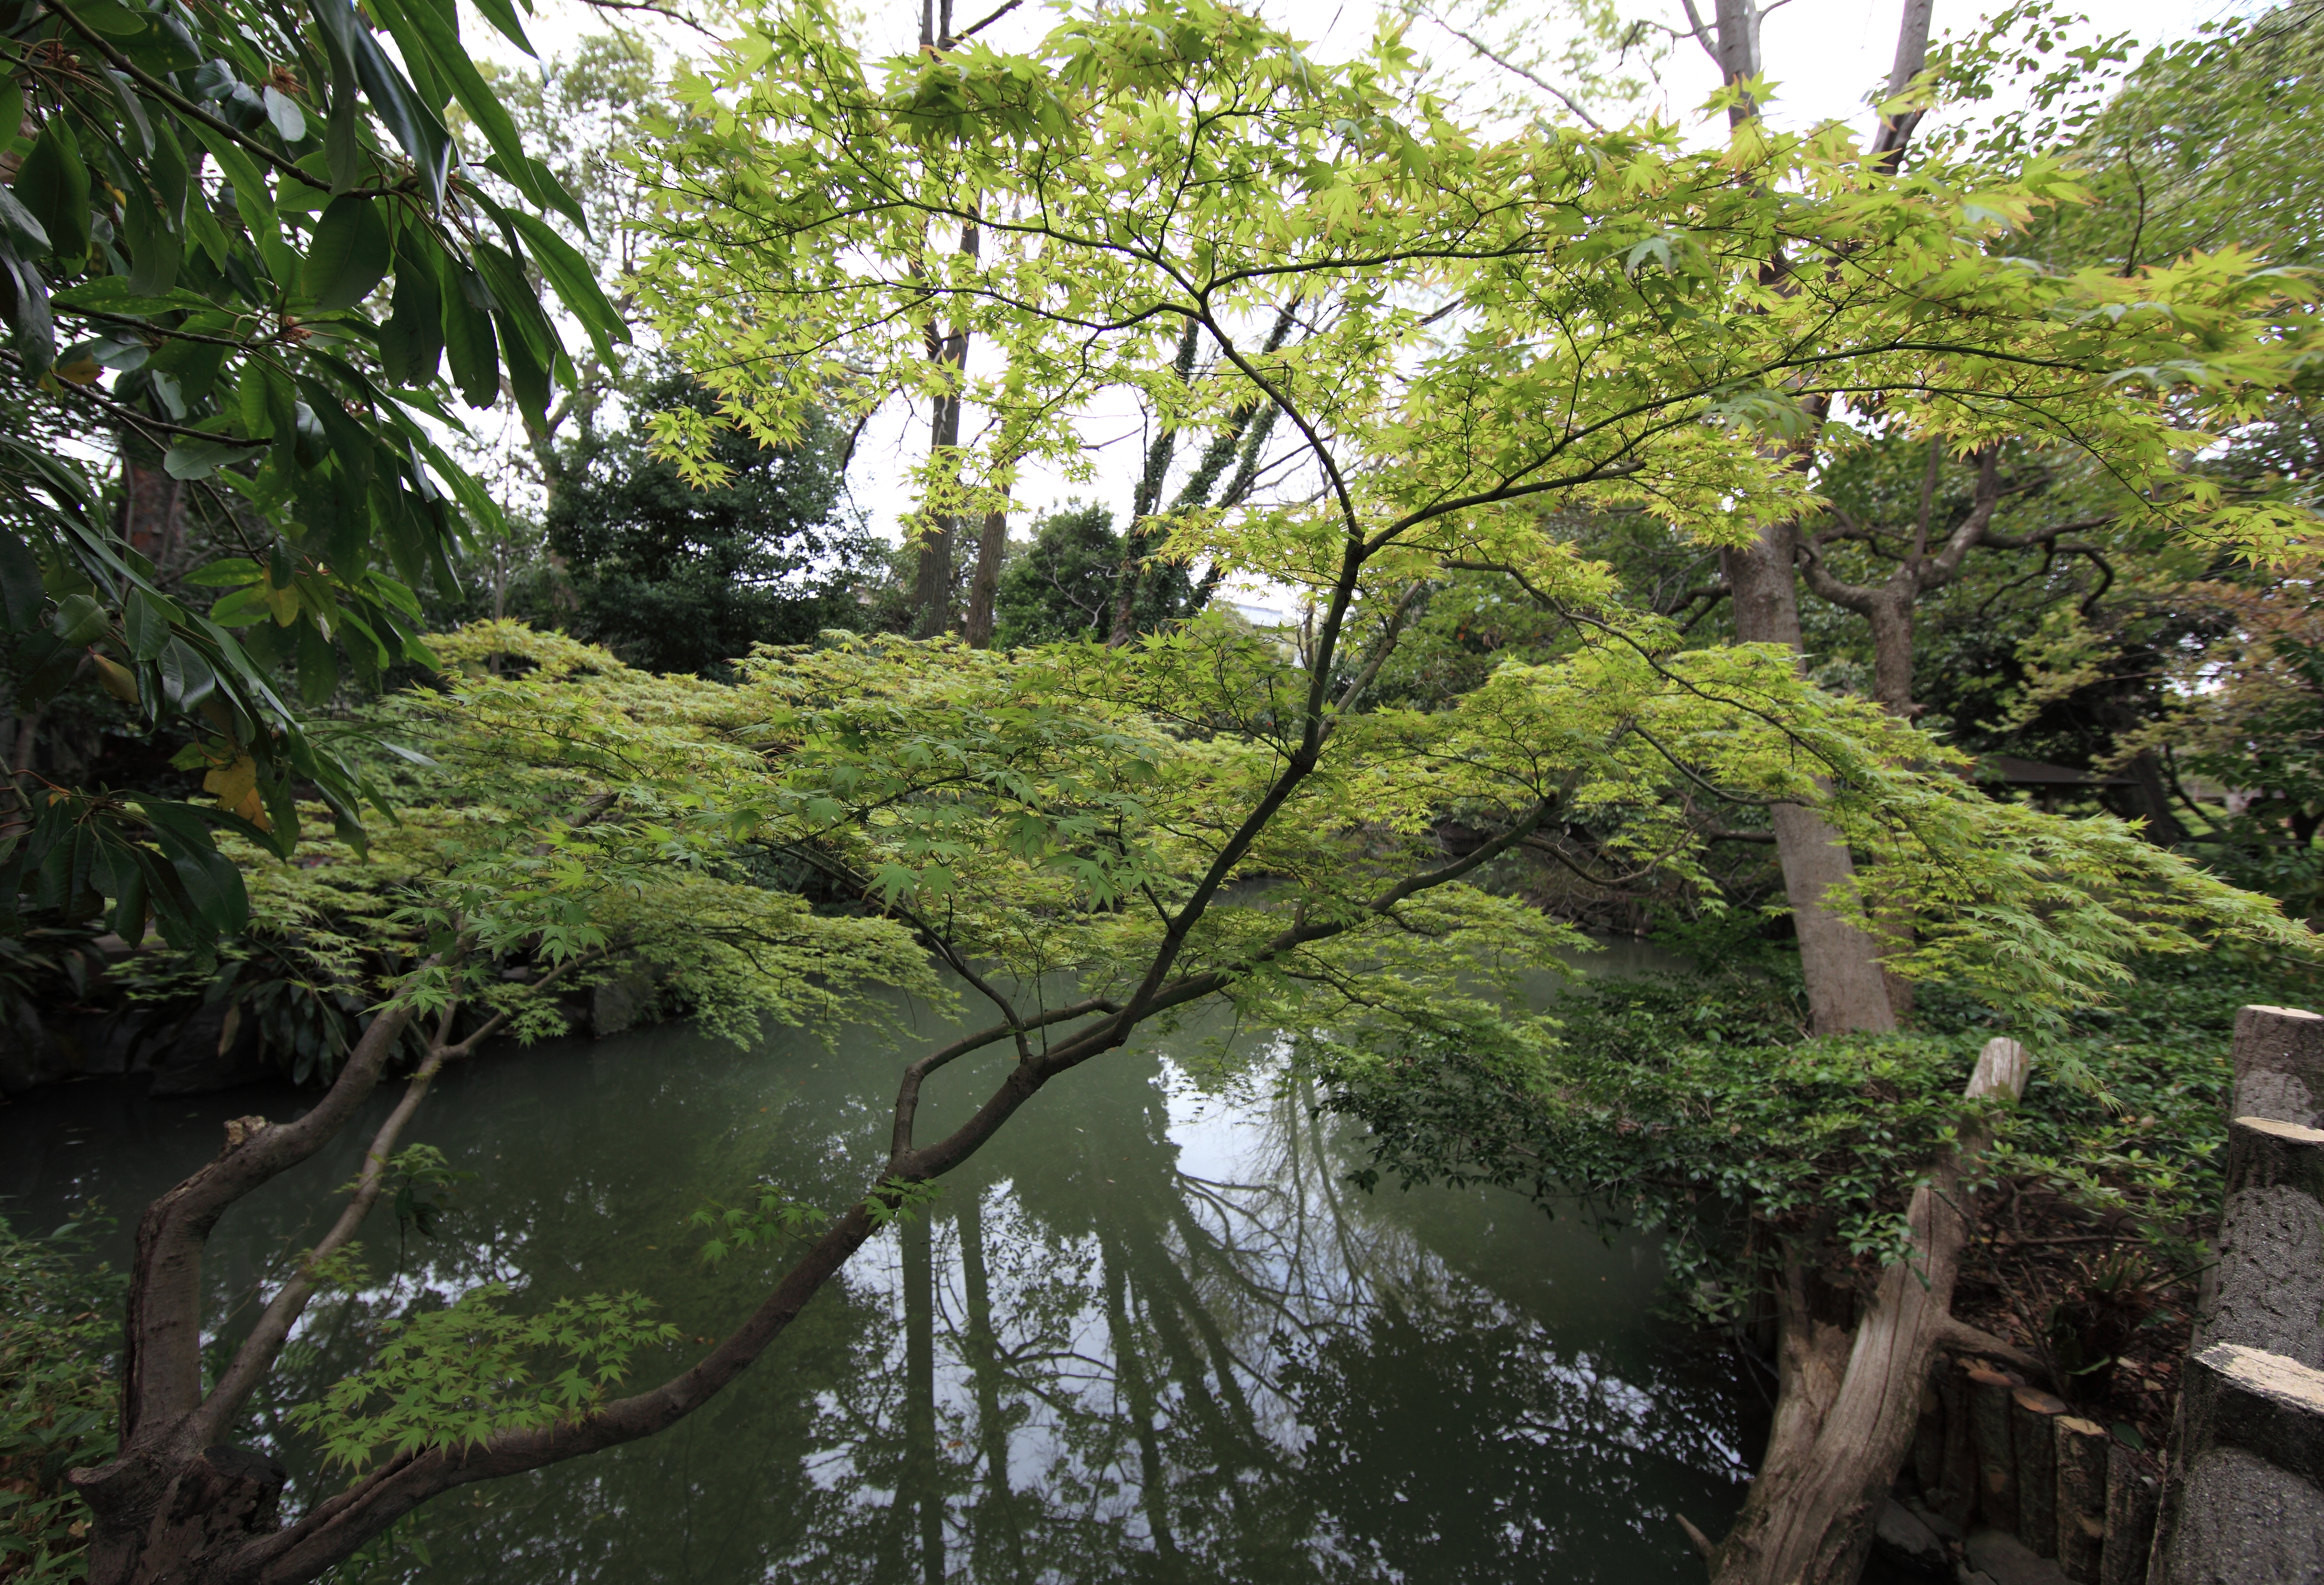
tree, branch, plant, flower, river, pond, stream, jungle, botany, garden, flora, waterway, vegetation, rainforest, botanical garden, woodland, ecosystem, woody plant